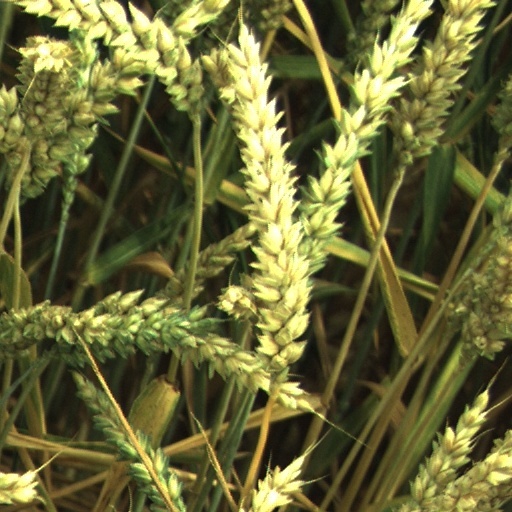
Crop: wheat